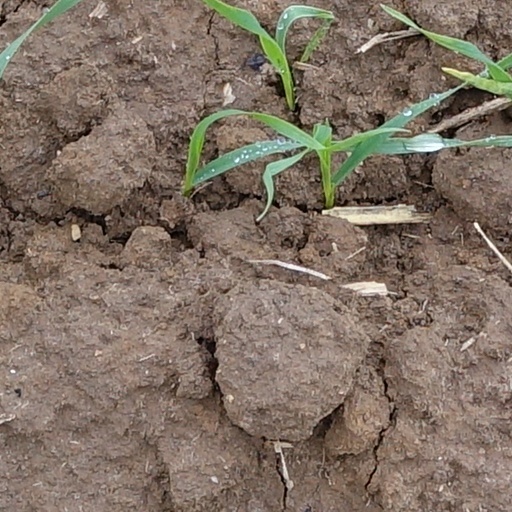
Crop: wheat